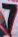
Number: 7